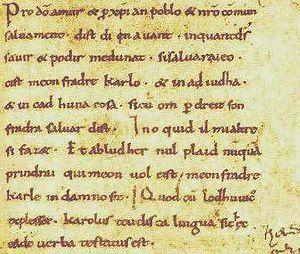
Extrait des Serments de Strasbourg Español: Extracto de los Juramentos de Estrasburgo
Cette page concerne l'année 842 du calendrier julien.
Le latin vulgaire, ou latin populaire, est un terme qui englobe les dialectes vernaculaires latinisés qui existaient, pour la plupart, dans les provinces de l'Empire romain jusqu'à ce que ces dialectes, s'écartant de plus en plus du latin, soient graduellement transformés en langues romanes primitives. On considère que la mutation, commencée vers le IIᵉ siècle avec des traces de changements antérieurs, s'est terminée aux environs du IXᵉ siècle.